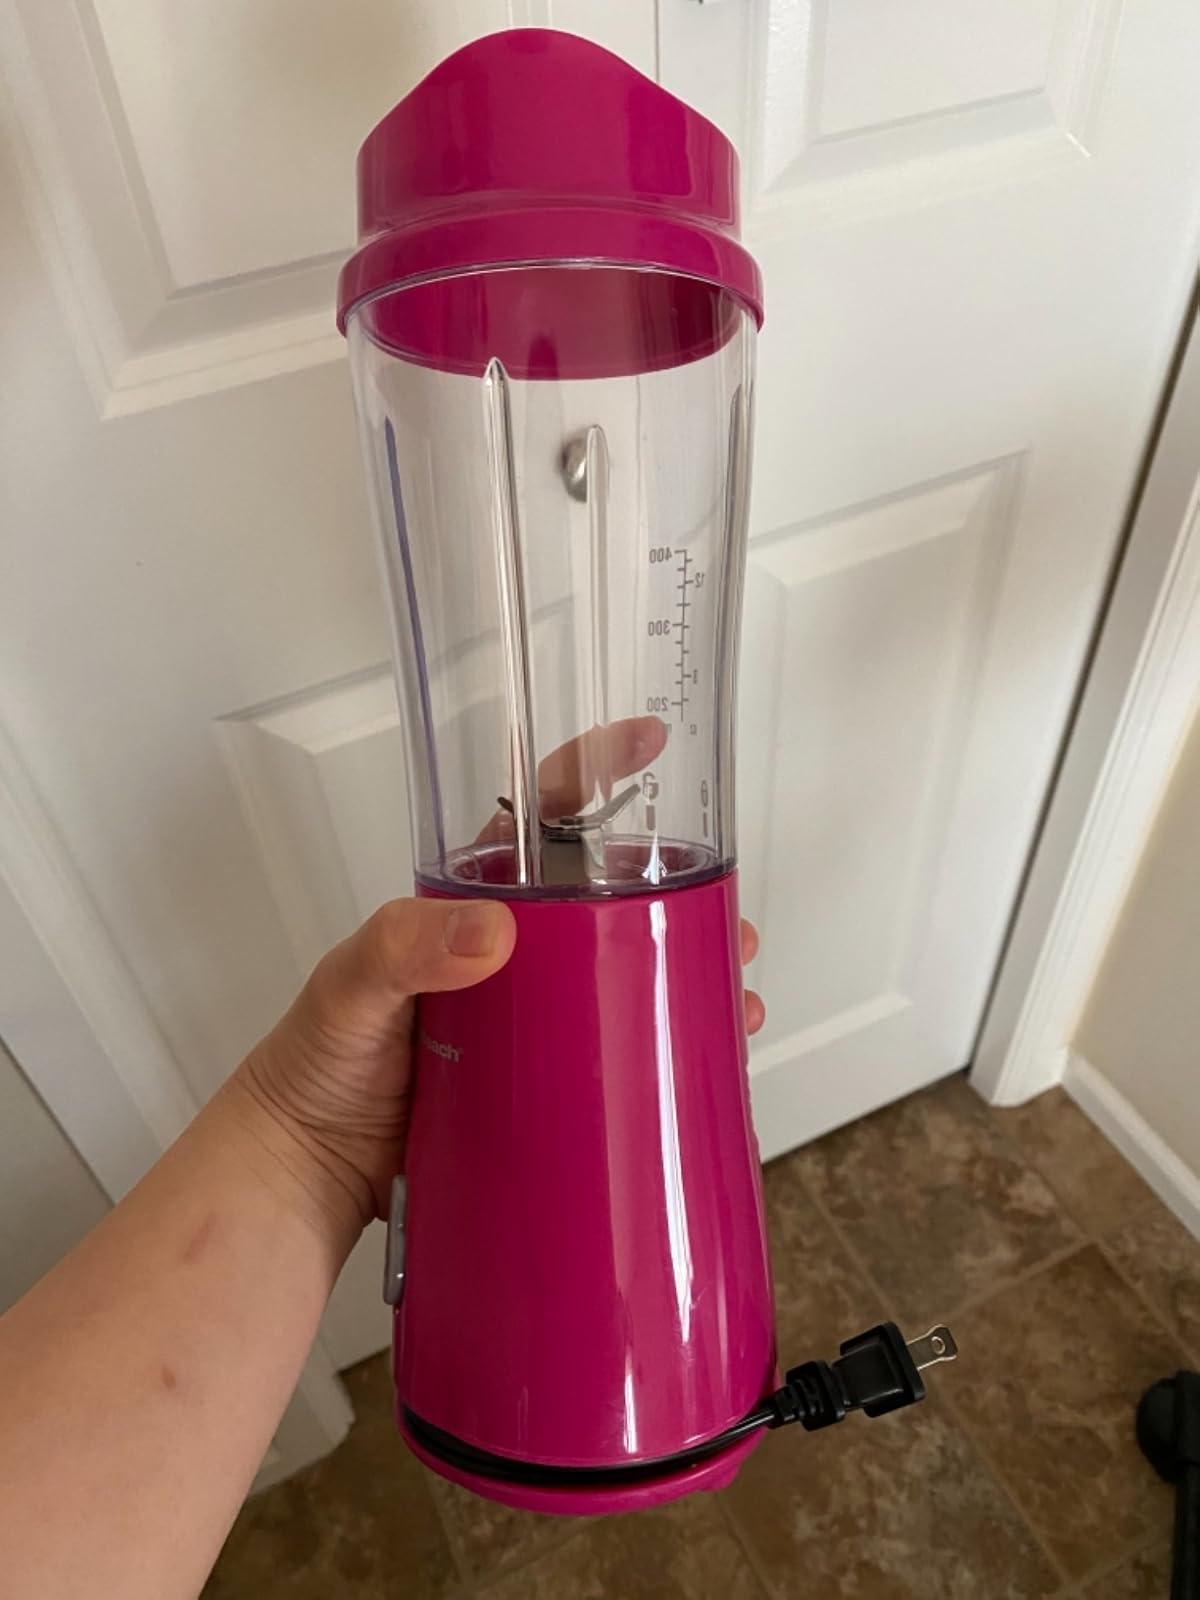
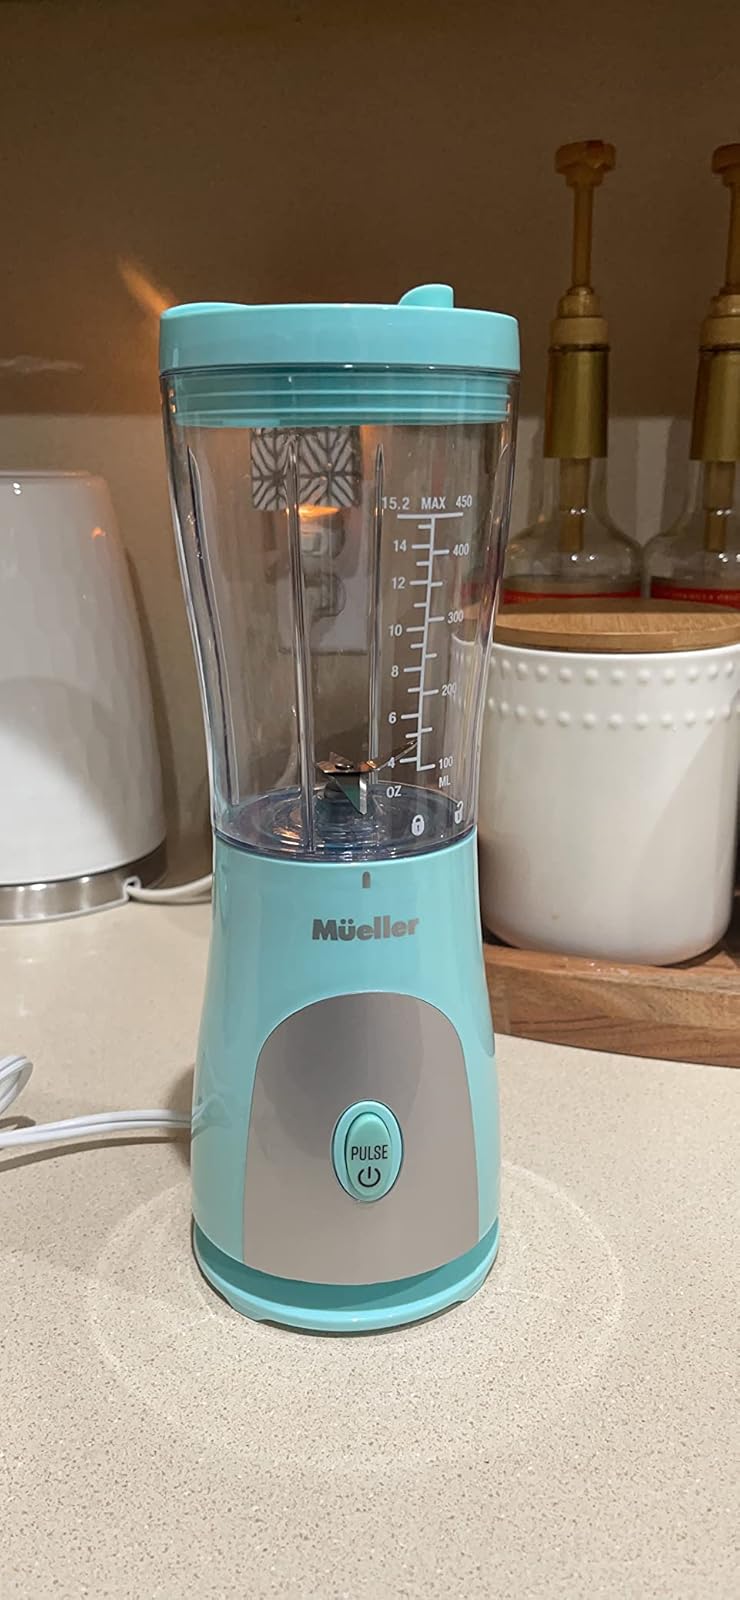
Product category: items_blender
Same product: no